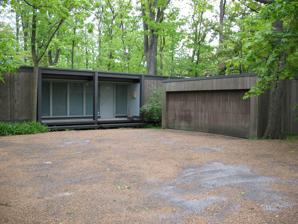
Building: Ben Rose House
Country: United States of America
Year built: 1953
Home in Highland Park, Illinois, United States Ben Rose House Ben Rose House General information Type Residential Architectural style International Style , Modernist Location 370 Beech Highland Park, Illinois US Coordinates 42°10′25″N 87°47′07″W / 42.17361°N 87.78528°W / 42.17361; -87.78528 Completed 1953 Design and construction Architect(s) David Haid, A. James Speyer The Ben Rose House is a private residence designed by modernist architect A. James Speyer , a student of Ludwig Mies van der Rohe and built in the Chicago suburb of Highland Park, Illinois in 1953. History and description The property sits "surrounded by trees in a ravine" and "was held up as a model for steel home craftsmanship." Textile artist Ben Rose and his wife, Francis, moved into the property the same year. An adjoining pavilion meant to showcase the Roses' collection of exotic sports cars was added by David Haid, Speyer's student, in 1974. The house was designated an official local landmark in 1987. The two buildings are steel framed, rectangular, glass-and-wood boxes, and similar to Mies' iconic Farnsworth House , are both lifted off the ground on pylons. The house was featured in the 1986 film Ferris Bueller's Day Off after being selected by filmmaker John Hughes via studio executive Ned Tanen , a Ferrari collector and an acquaintance of Rose. The Ben Rose House was priced at $2.3 million in 2009, but most of the serious inquires came from buyers looking to tear the residence down. It was briefly listed on preservation group Landmark Illinois' list of endangered buildings. It was finally purchased for $1.06 million in 2014. In 2017, the new owners renovated the property, according to DNAinfo , "digging a 15-foot trench under the house that will become a two-car garage, children's play area, storage space and laundry room. However, its submerged configuration will keep it almost completely hidden" and the adjacent pavilion will be utilized as a guest house or for additional space. Gallery Wikimedia Commons has media related to Ben Rose House . See also Farnsworth House References